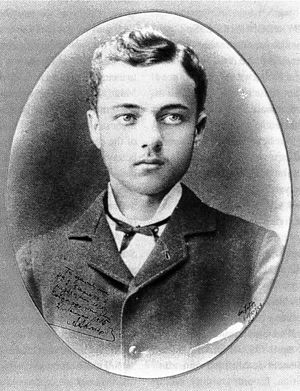
Spyros Samaras
Spyros Samaras var en græsk komponist, der især var kendt for sine operaer.